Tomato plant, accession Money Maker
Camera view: tilt-top (135 deg); turntable rotation: 210 degrees
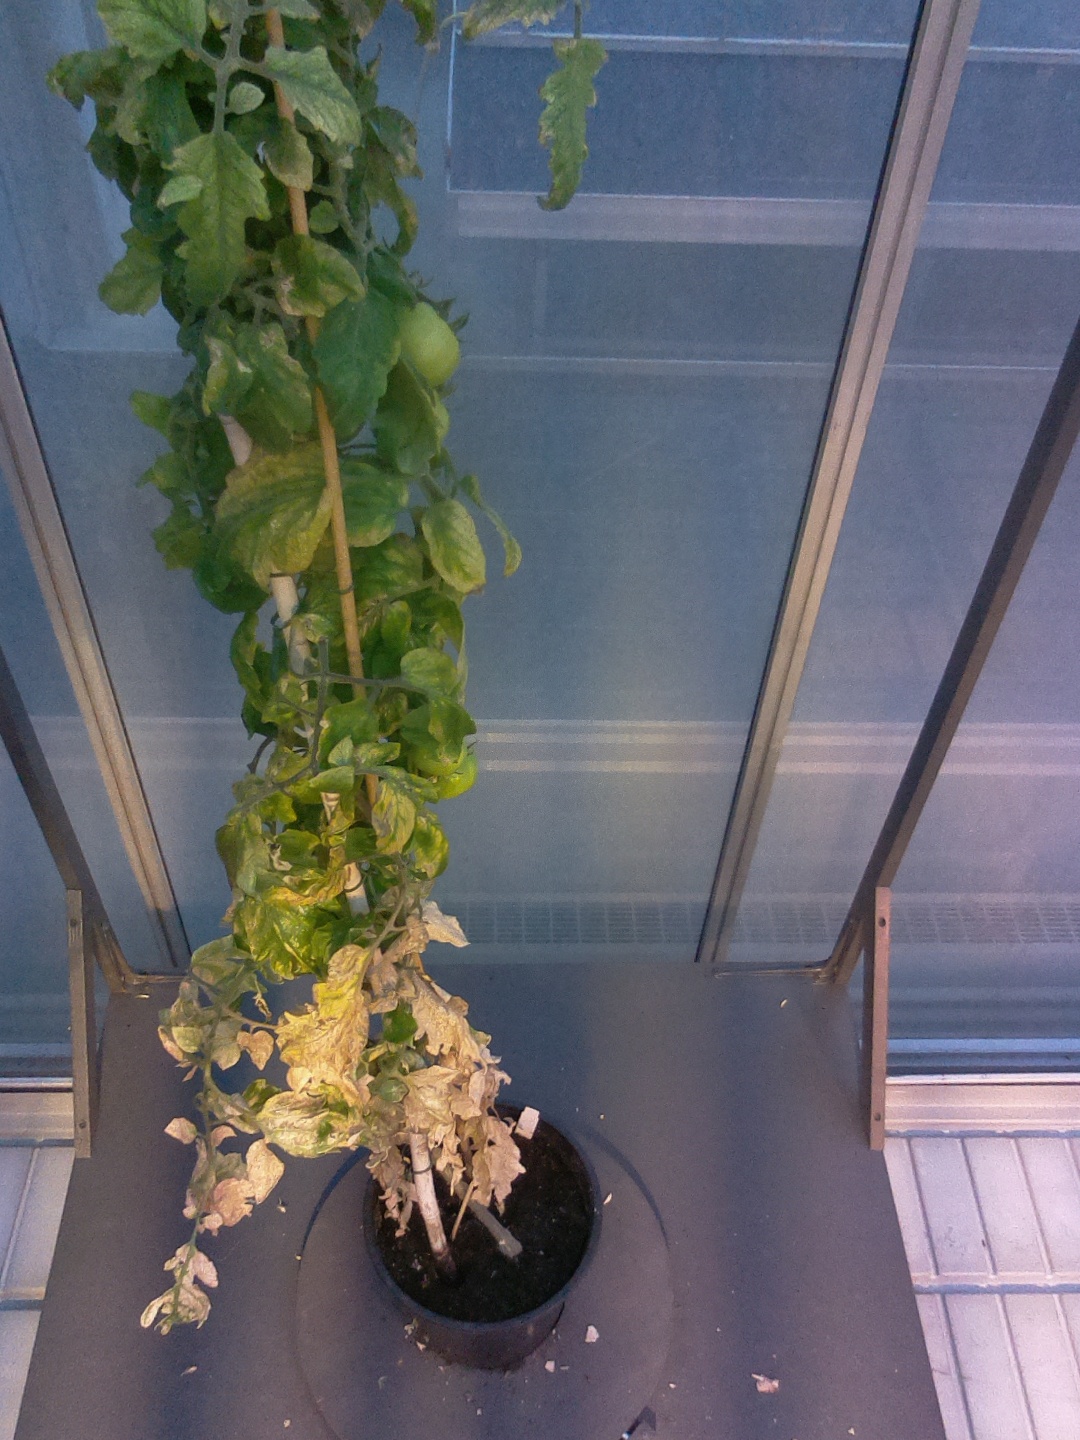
BBCH growth stage 82: 20%-30% of fruits show typical fully ripe color